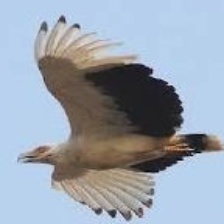
Species: PALM NUT VULTURE
Scientific name: GYPOHIERAX ANGOLENSIS
ImageNet parent category: vulture